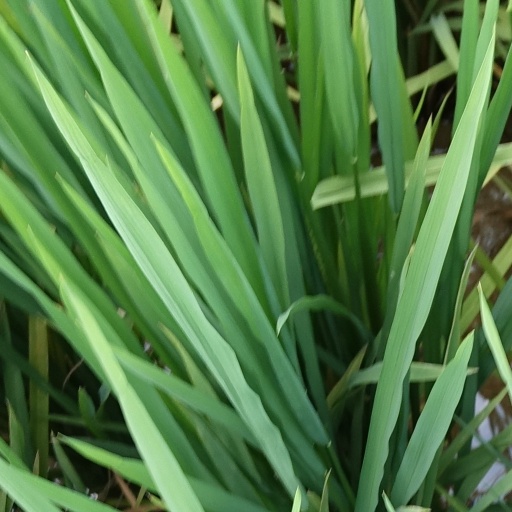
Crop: rice